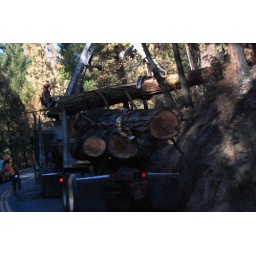
Cutting down the burnt trees too dangerous to leave by the road